Midorigaoka Station (Hyōgo)

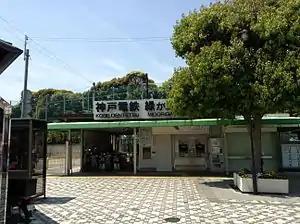
Midorigaoka Station, May 2013

is a passenger railway station located in the city of Miki, Hyōgo Prefecture, Japan, operated by the private Kobe Electric Railway (Shintetsu).